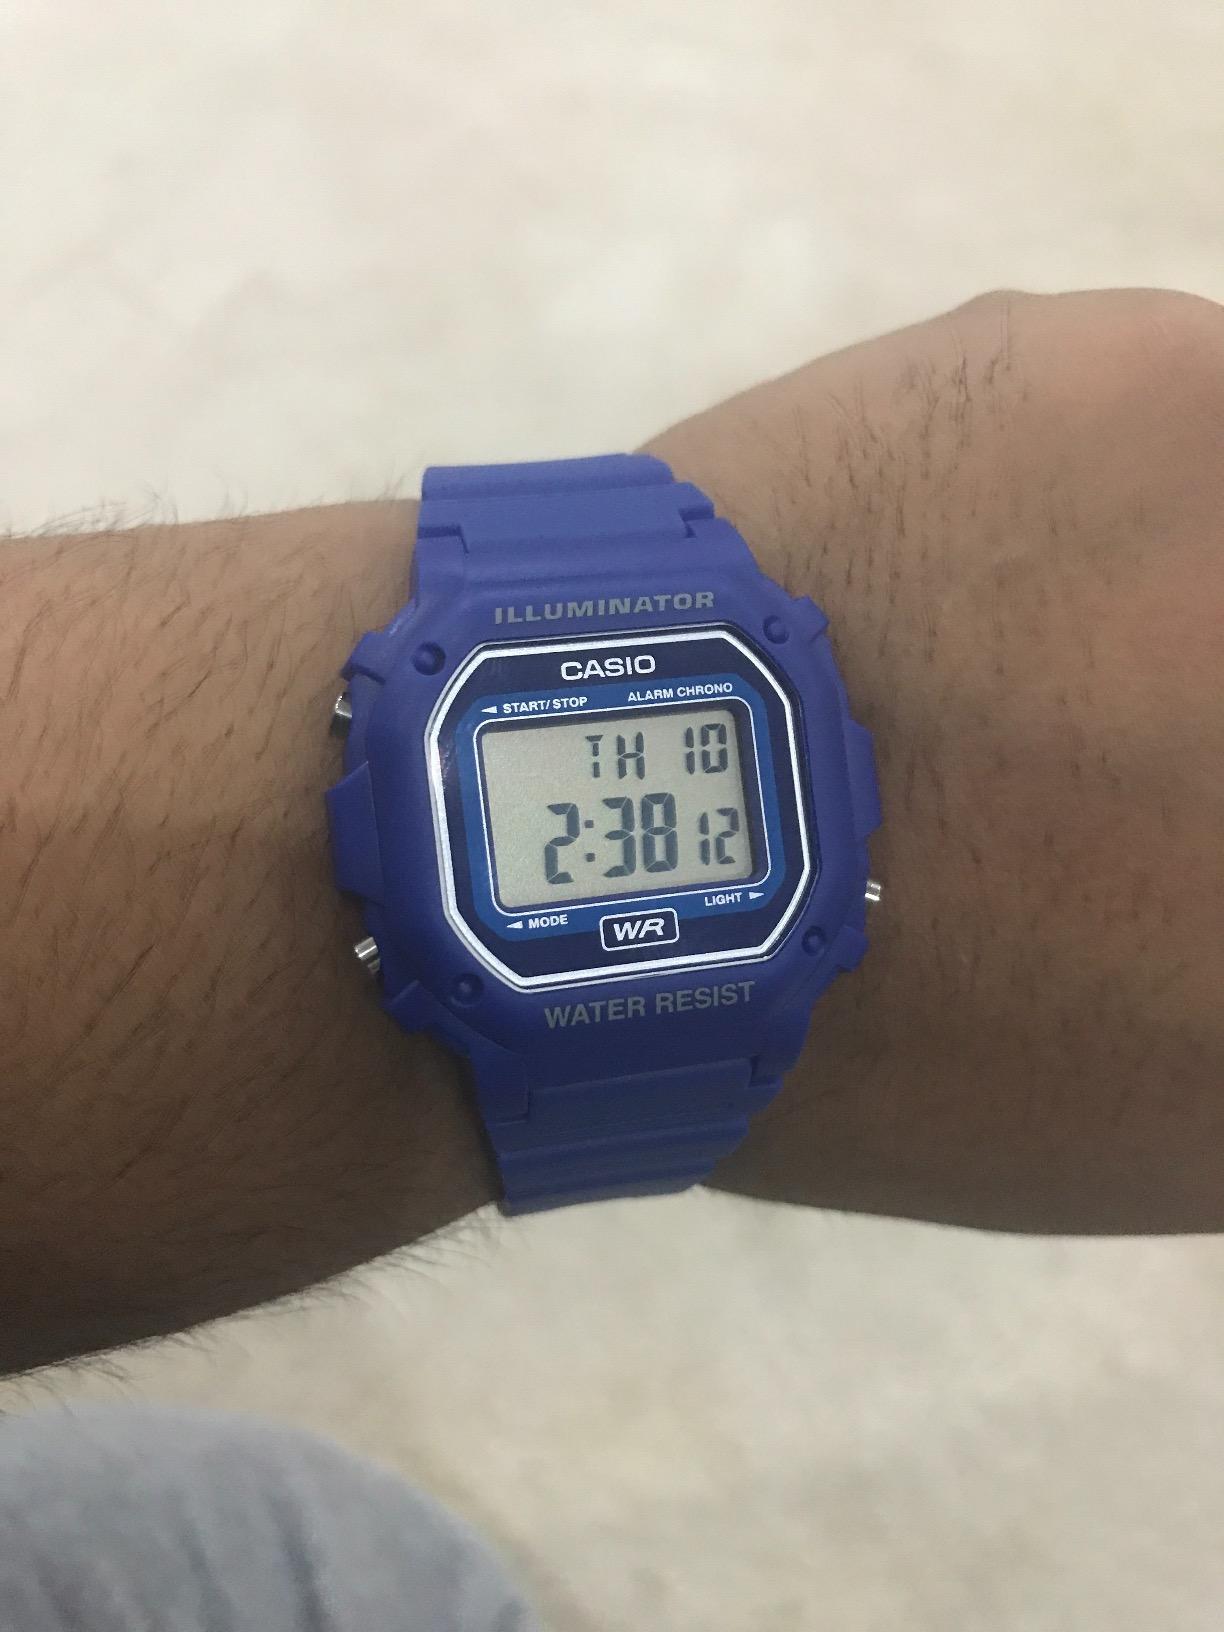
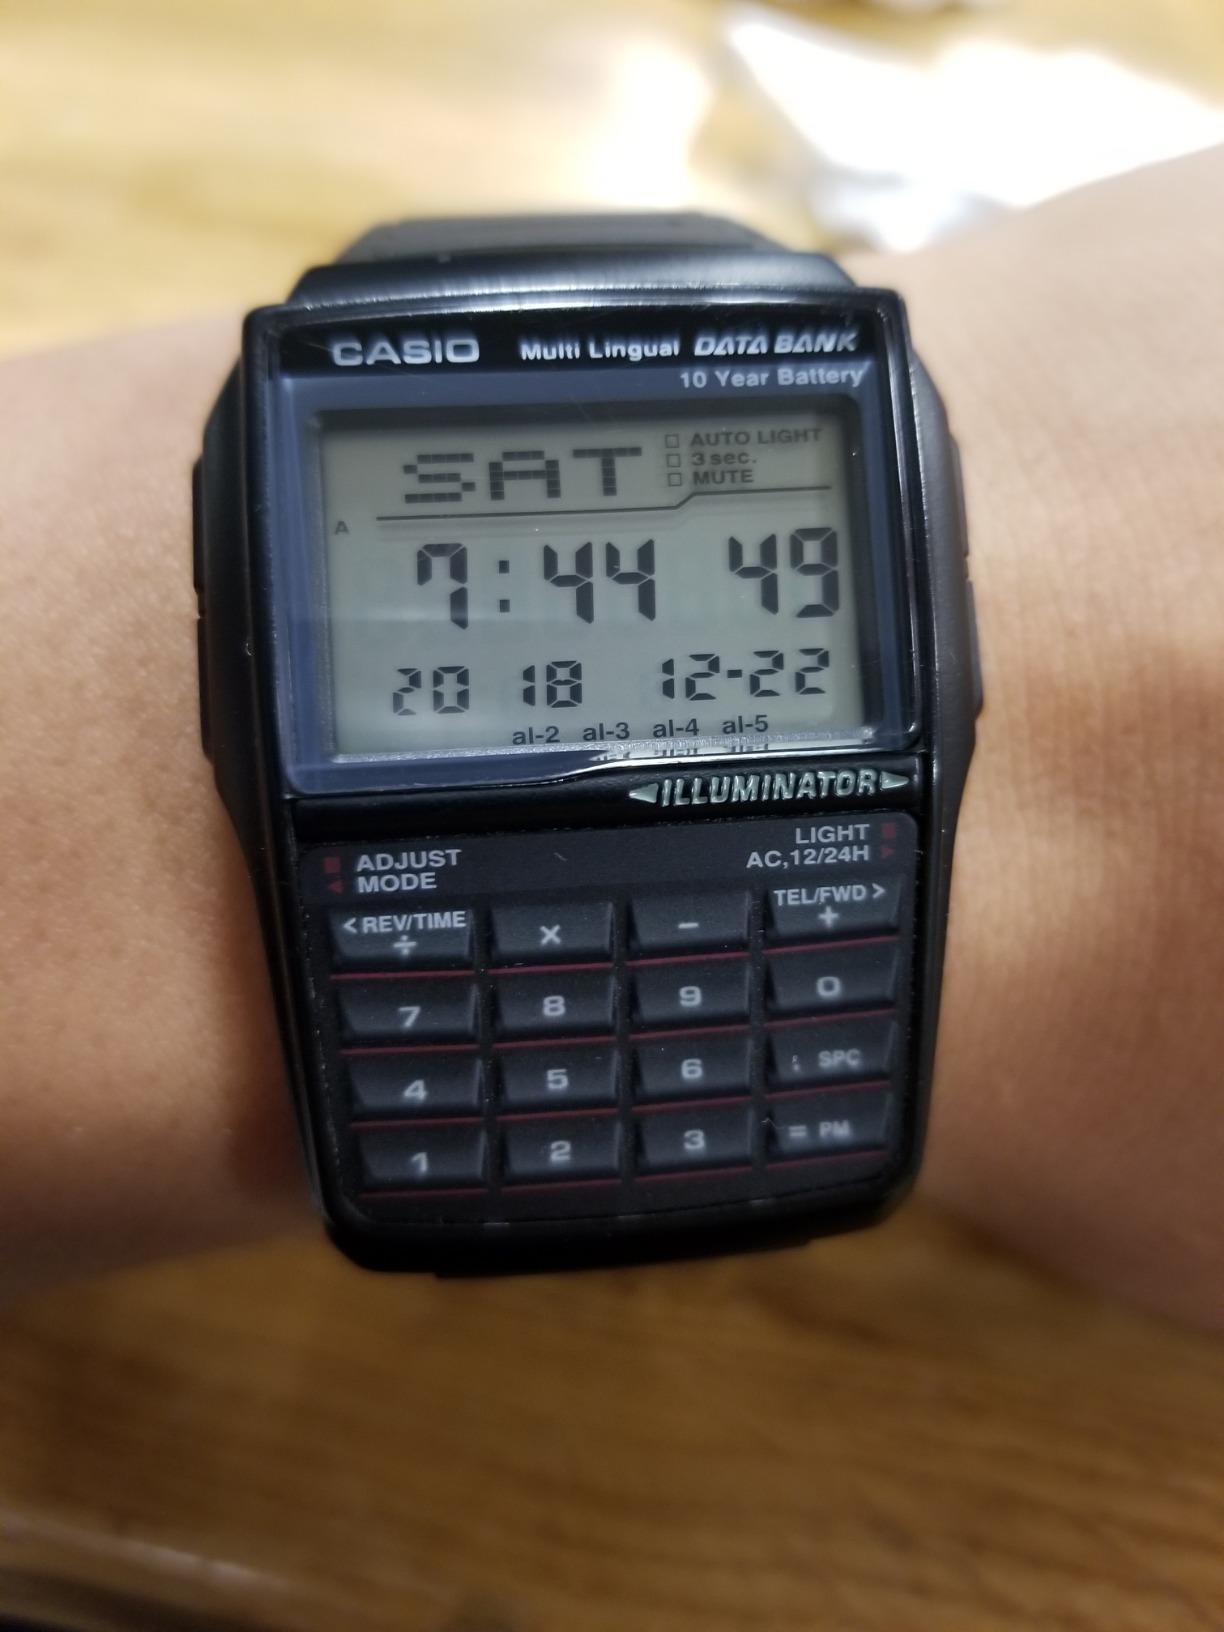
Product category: accessories_watch
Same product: no